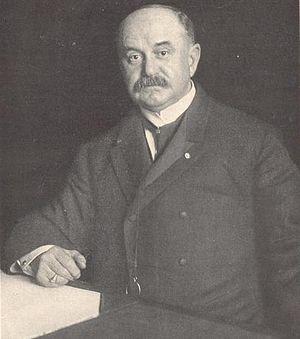
Robert John Wynne, né le 18 novembre 1851 à New York et mort le 11 mars 1922 à Washington, est un journaliste, diplomate et homme politique américain. Membre du Parti républicain, il est Postmaster General des États-Unis entre 1904 et 1905 dans l'administration du président Theodore Roosevelt puis consul général à l'ambassade des États-Unis au Royaume-Uni entre 1905 et 1910.
Le Postmaster General des États-Unis est le chef de l'United States Postal Service, le service postal américain. Cette fonction existait déjà avant la rédaction de la Constitution américaine et la Déclaration d'indépendance. Depuis le 16 juin 2020 le poste est occupé par Louis DeJoy.